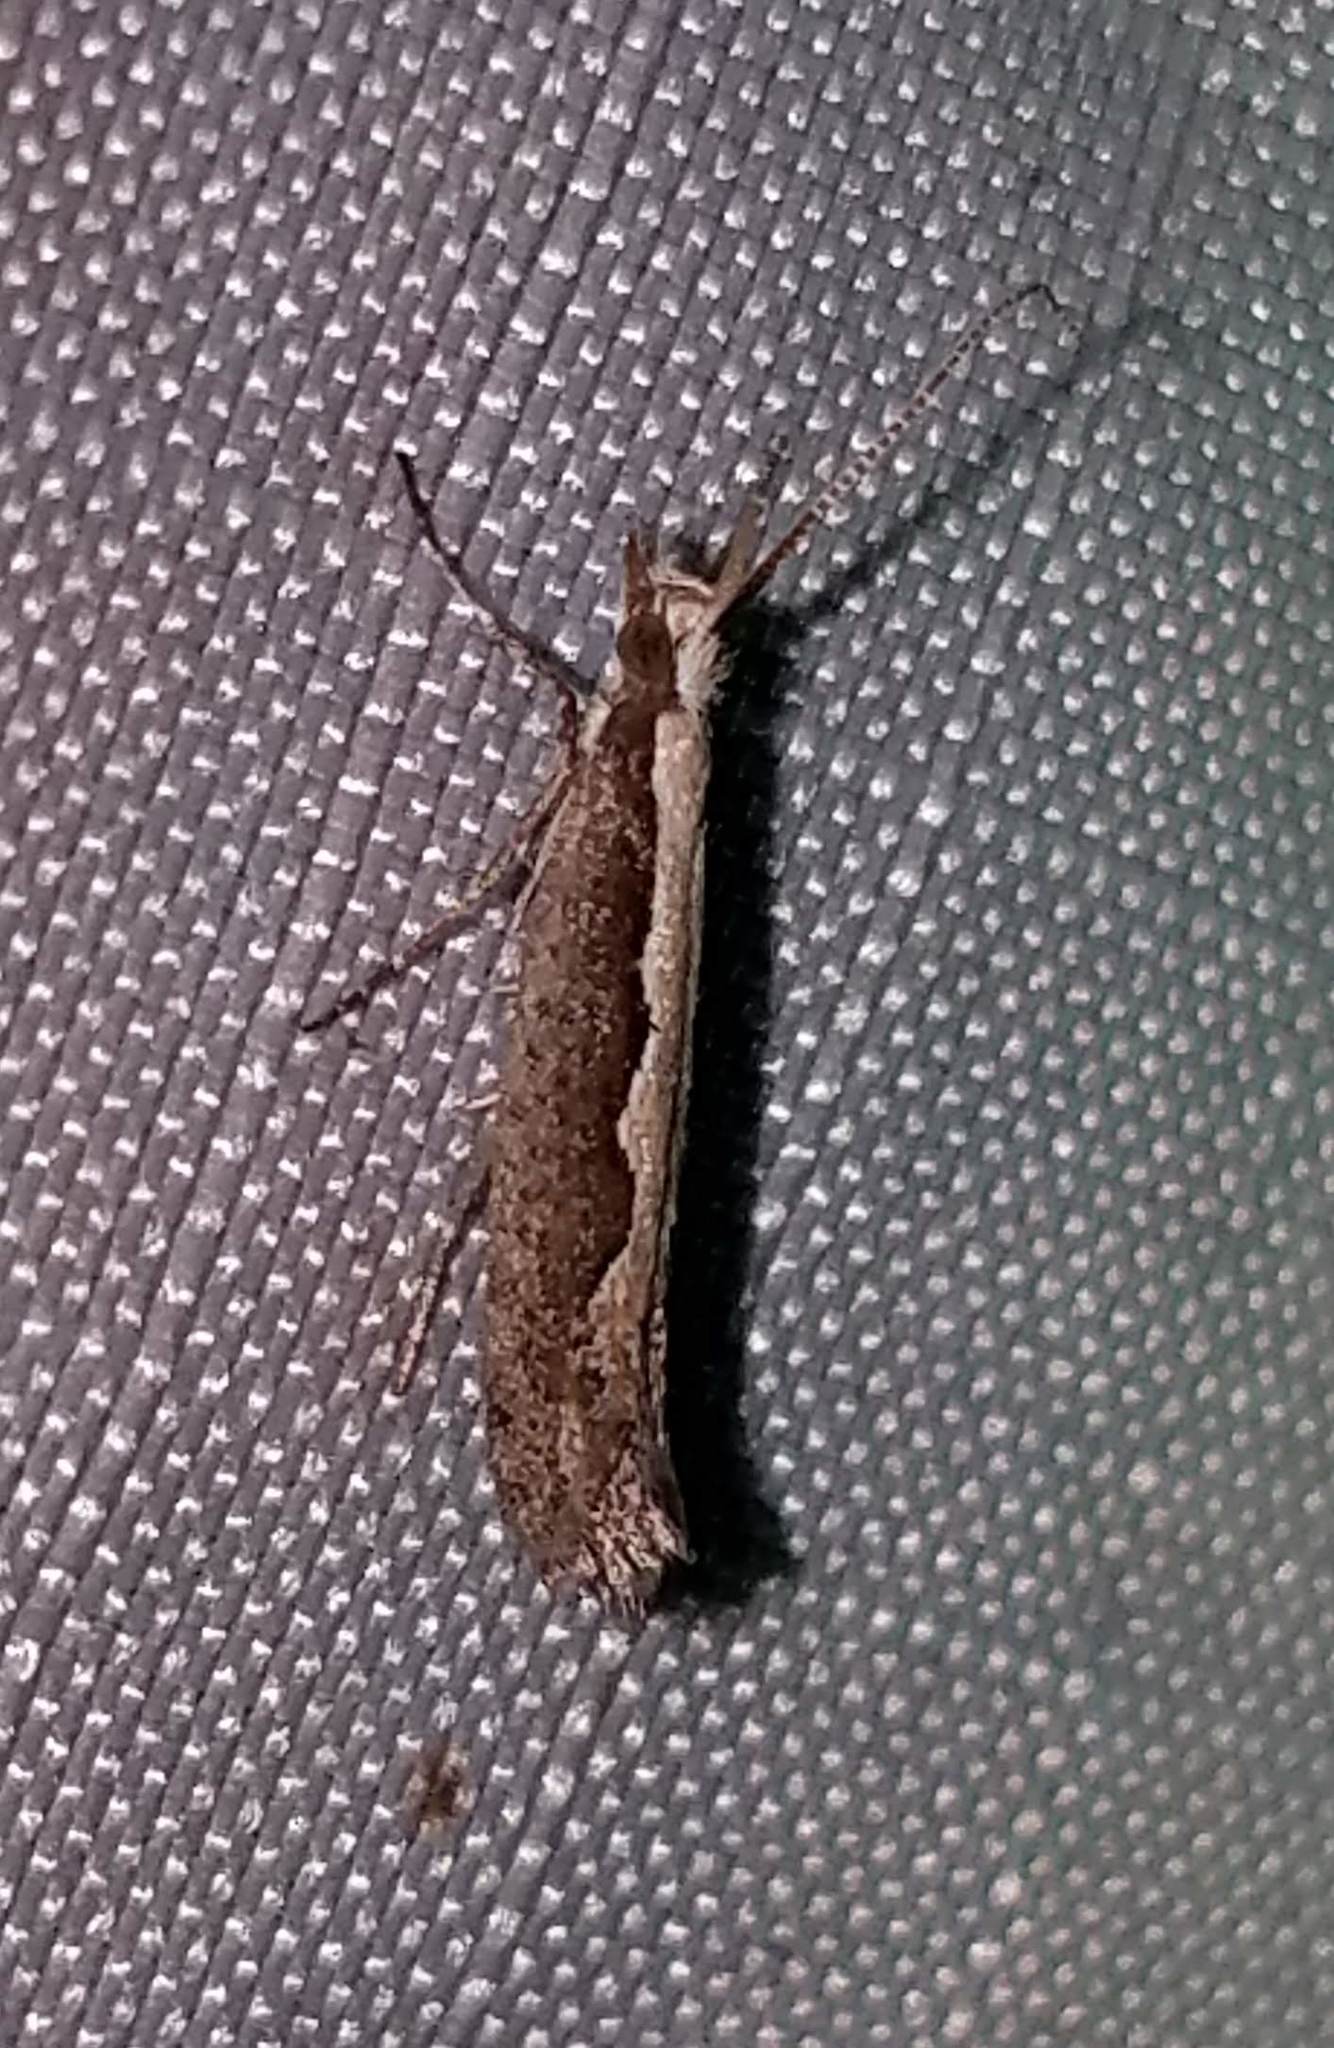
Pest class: diamondback_moth